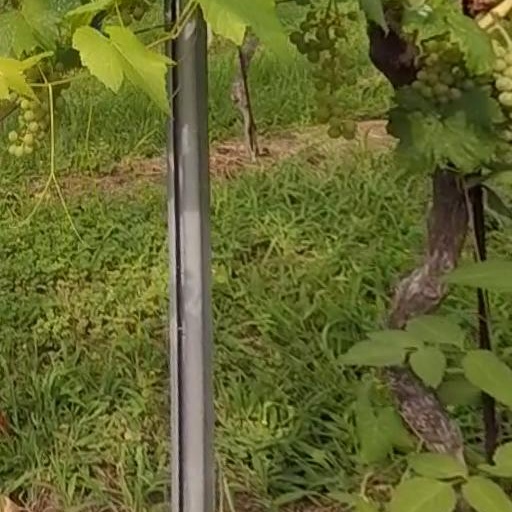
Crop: grape